Florin

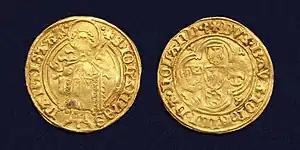
Gold florin or "Beiersgulden", struck in Holland under John of Bavaria

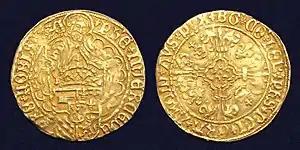
Gold florin or "Philippus goudgulden", struck in Dordrecht under Philip the Fair

The term "florin" was borrowed elsewhere in Europe. A variant of the florin was the Rheingulden, minted by several German states encompassing the commercial centers of the Rhein (Rhine) River valley, under a series of monetary conventions starting in 1354, initially at a standard practically identical to the Florentine florin (98% gold, 3.54 grams). By 1419, the weight had been slightly reduced (to 3.51 grams) and the alloy was substantially reduced (to 79% gold). By 1626, the alloy had been slightly reduced again (to 77% gold), while the weight was more substantially reduced (to 3.240 grams). In 1409, the Rheingulden standard (at the time 91.7% gold) was adopted for the Holy Roman Empire's Reichsgulden.